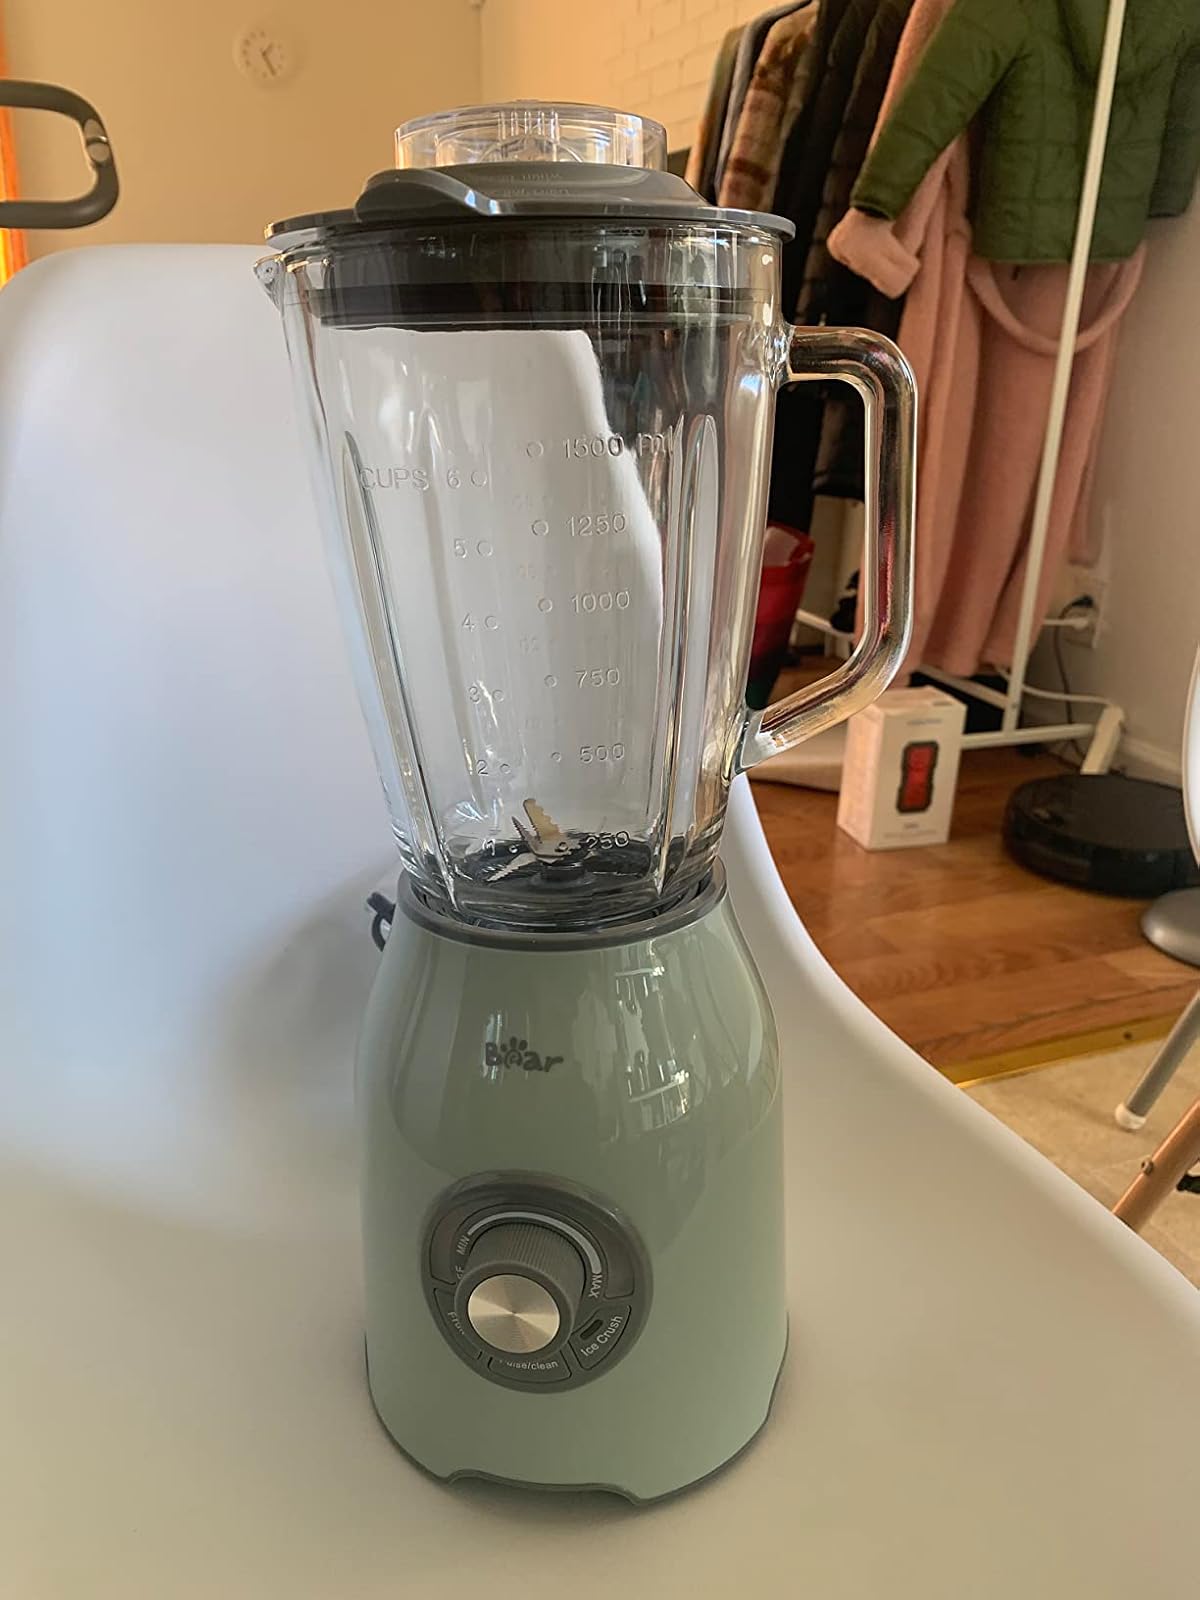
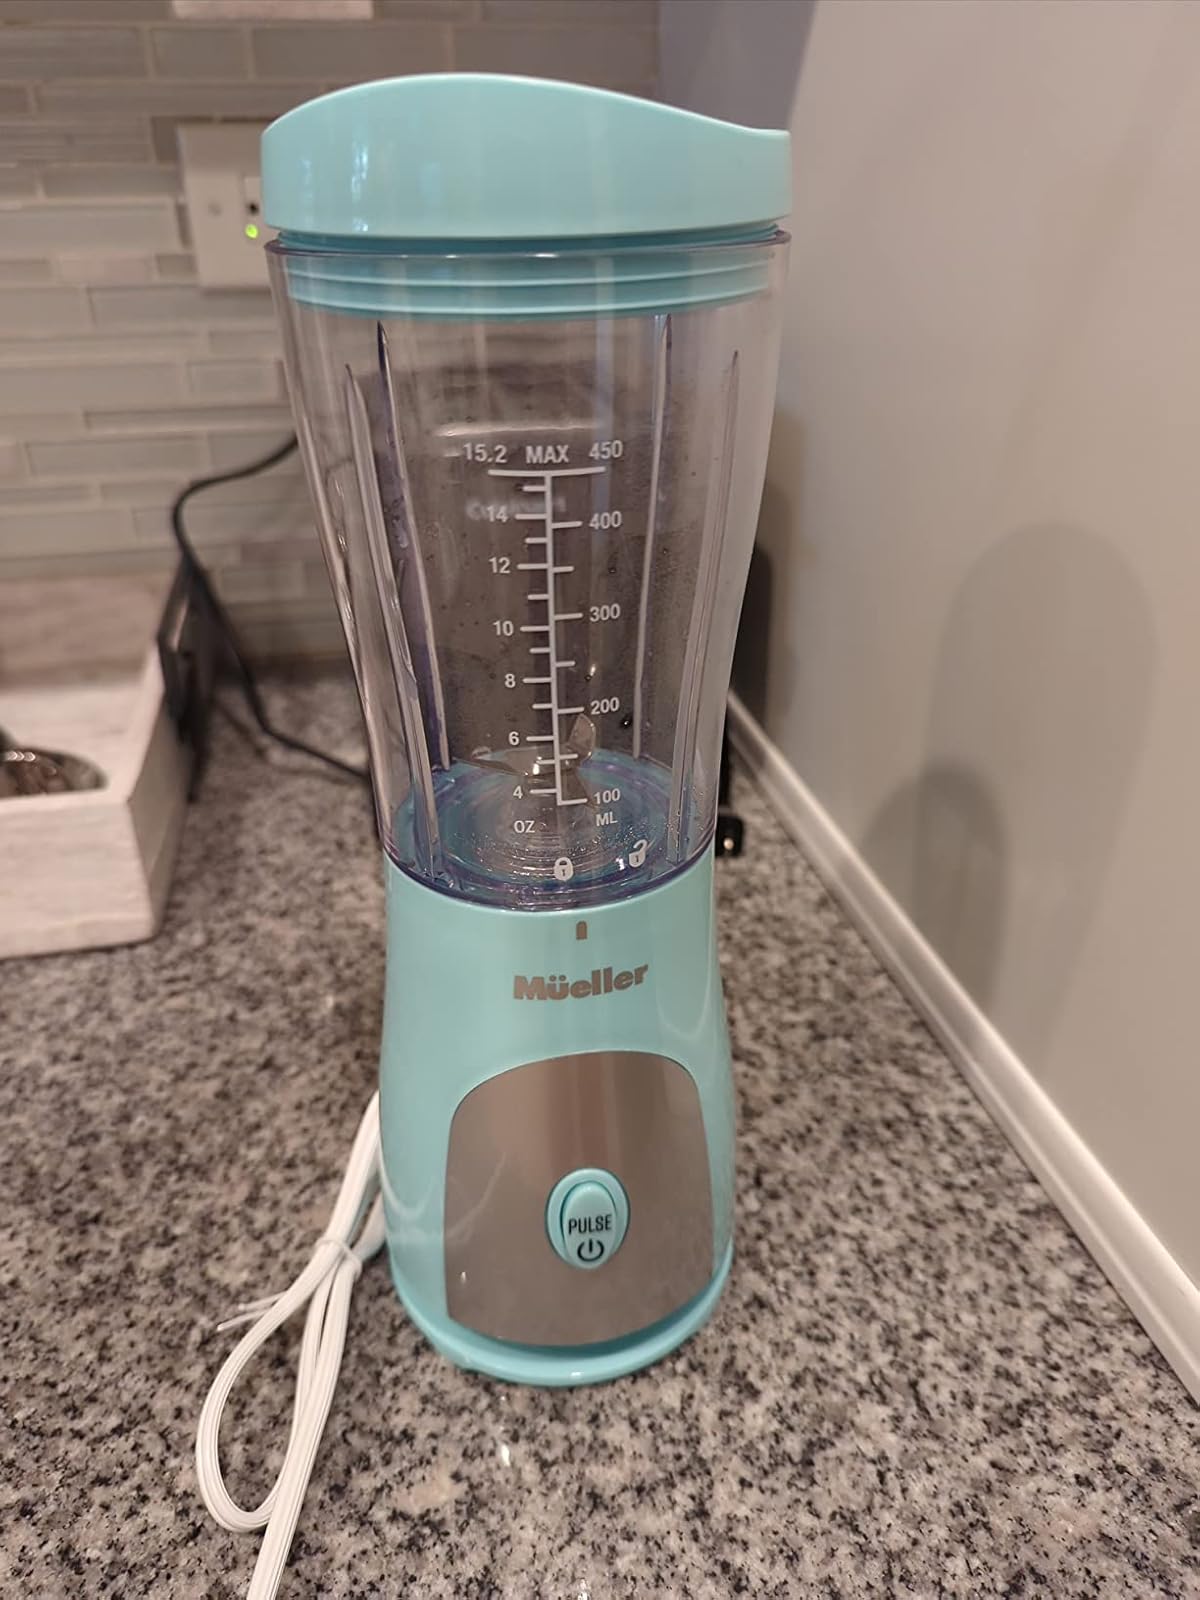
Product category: items_blender
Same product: no